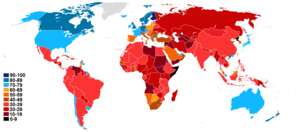
La corruption en France décrit la prévention et la présence de la corruption en France.
L'économie de la république démocratique du Congo, après une période de relatif dynamisme économique, a subi une sévère dépression entre le milieu des années 1980 et le milieu des années 2000, liée aux guerres civiles qui ont ravagé le pays. Avec une croissance économique de 8,2 % en 2008 et de 2,7 % en 2009, la RDC a ensuite été l'un des pays d'Afrique les plus touchés par la crise de 2008-2009.
La corruption au Pakistan est le fait de plusieurs facteurs comme l'instabilité politique, la faiblesse de l'économie ou encore une administration qui ne lutte pas efficacement contre ce fléau. L'ONG Transparency International classe le Pakistan au 116ᵉ rang des pays où la corruption est la plus présente. Selon plusieurs études, la police est le secteur le plus touché tandis que la moitié des Pakistanais pensent que ce problème grève le Pakistan d'un développement économique actif.
Le Venezuela ou Vénézuéla [venezɥɛla], en forme longue la république bolivarienne du Venezuela, en espagnol República Bolivariana de Venezuela, nom officiel en l'honneur de Simón Bolívar, est une république fédérale située dans la partie la plus septentrionale de l'Amérique du Sud, bordé au nord par la mer des Caraïbes, à l'est-sud-est par le Guyana, au sud par le Brésil, au sud-sud-ouest et à l'ouest par la Colombie.